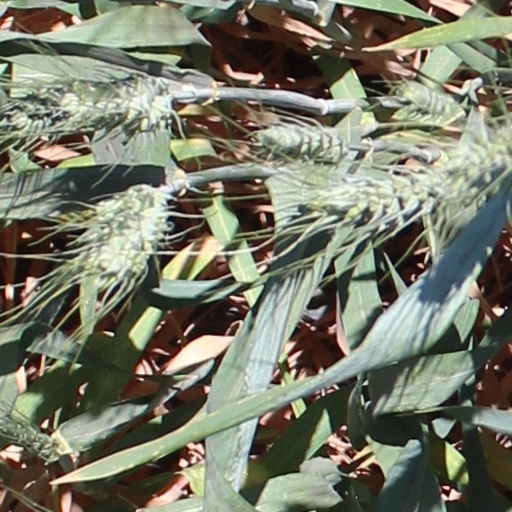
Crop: wheat